2000–01 UEFA Champions League

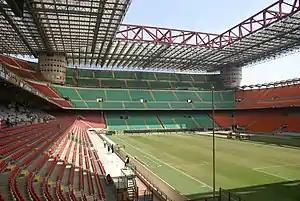
The San Siro in Milan held the final

The 2000–01 UEFA Champions League was the 46th season of the UEFA Champions League, UEFA's premier European club football tournament, and the ninth since it was rebranded from the "European Champion Clubs' Cup" or "European Cup". The competition was won by Bayern Munich for their first title since 1976, defeating Valencia 5–4 on penalties after a 1–1 draw after extra time. It was the German club's first UEFA Champions League title and their fourth European Cup overall; Valencia suffered their second consecutive final defeat, having lost to Real Madrid in the previous season. The knockout phase saw Bayern eliminate the preceding two Champions League winners, Manchester United and Real Madrid, winning all four games in the process. Valencia, meanwhile, defeated English sides Arsenal and Leeds United in the knockout phase en route to the final.